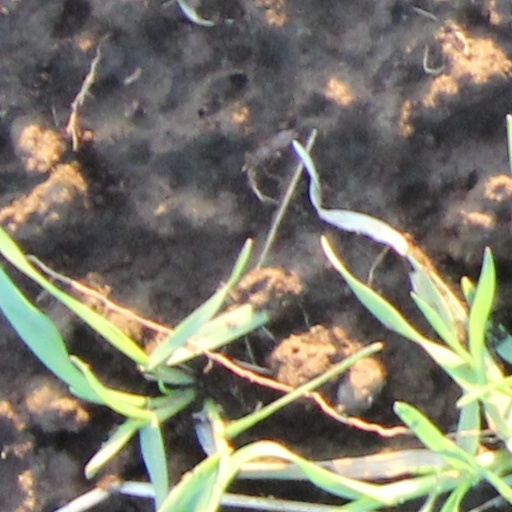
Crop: wheat